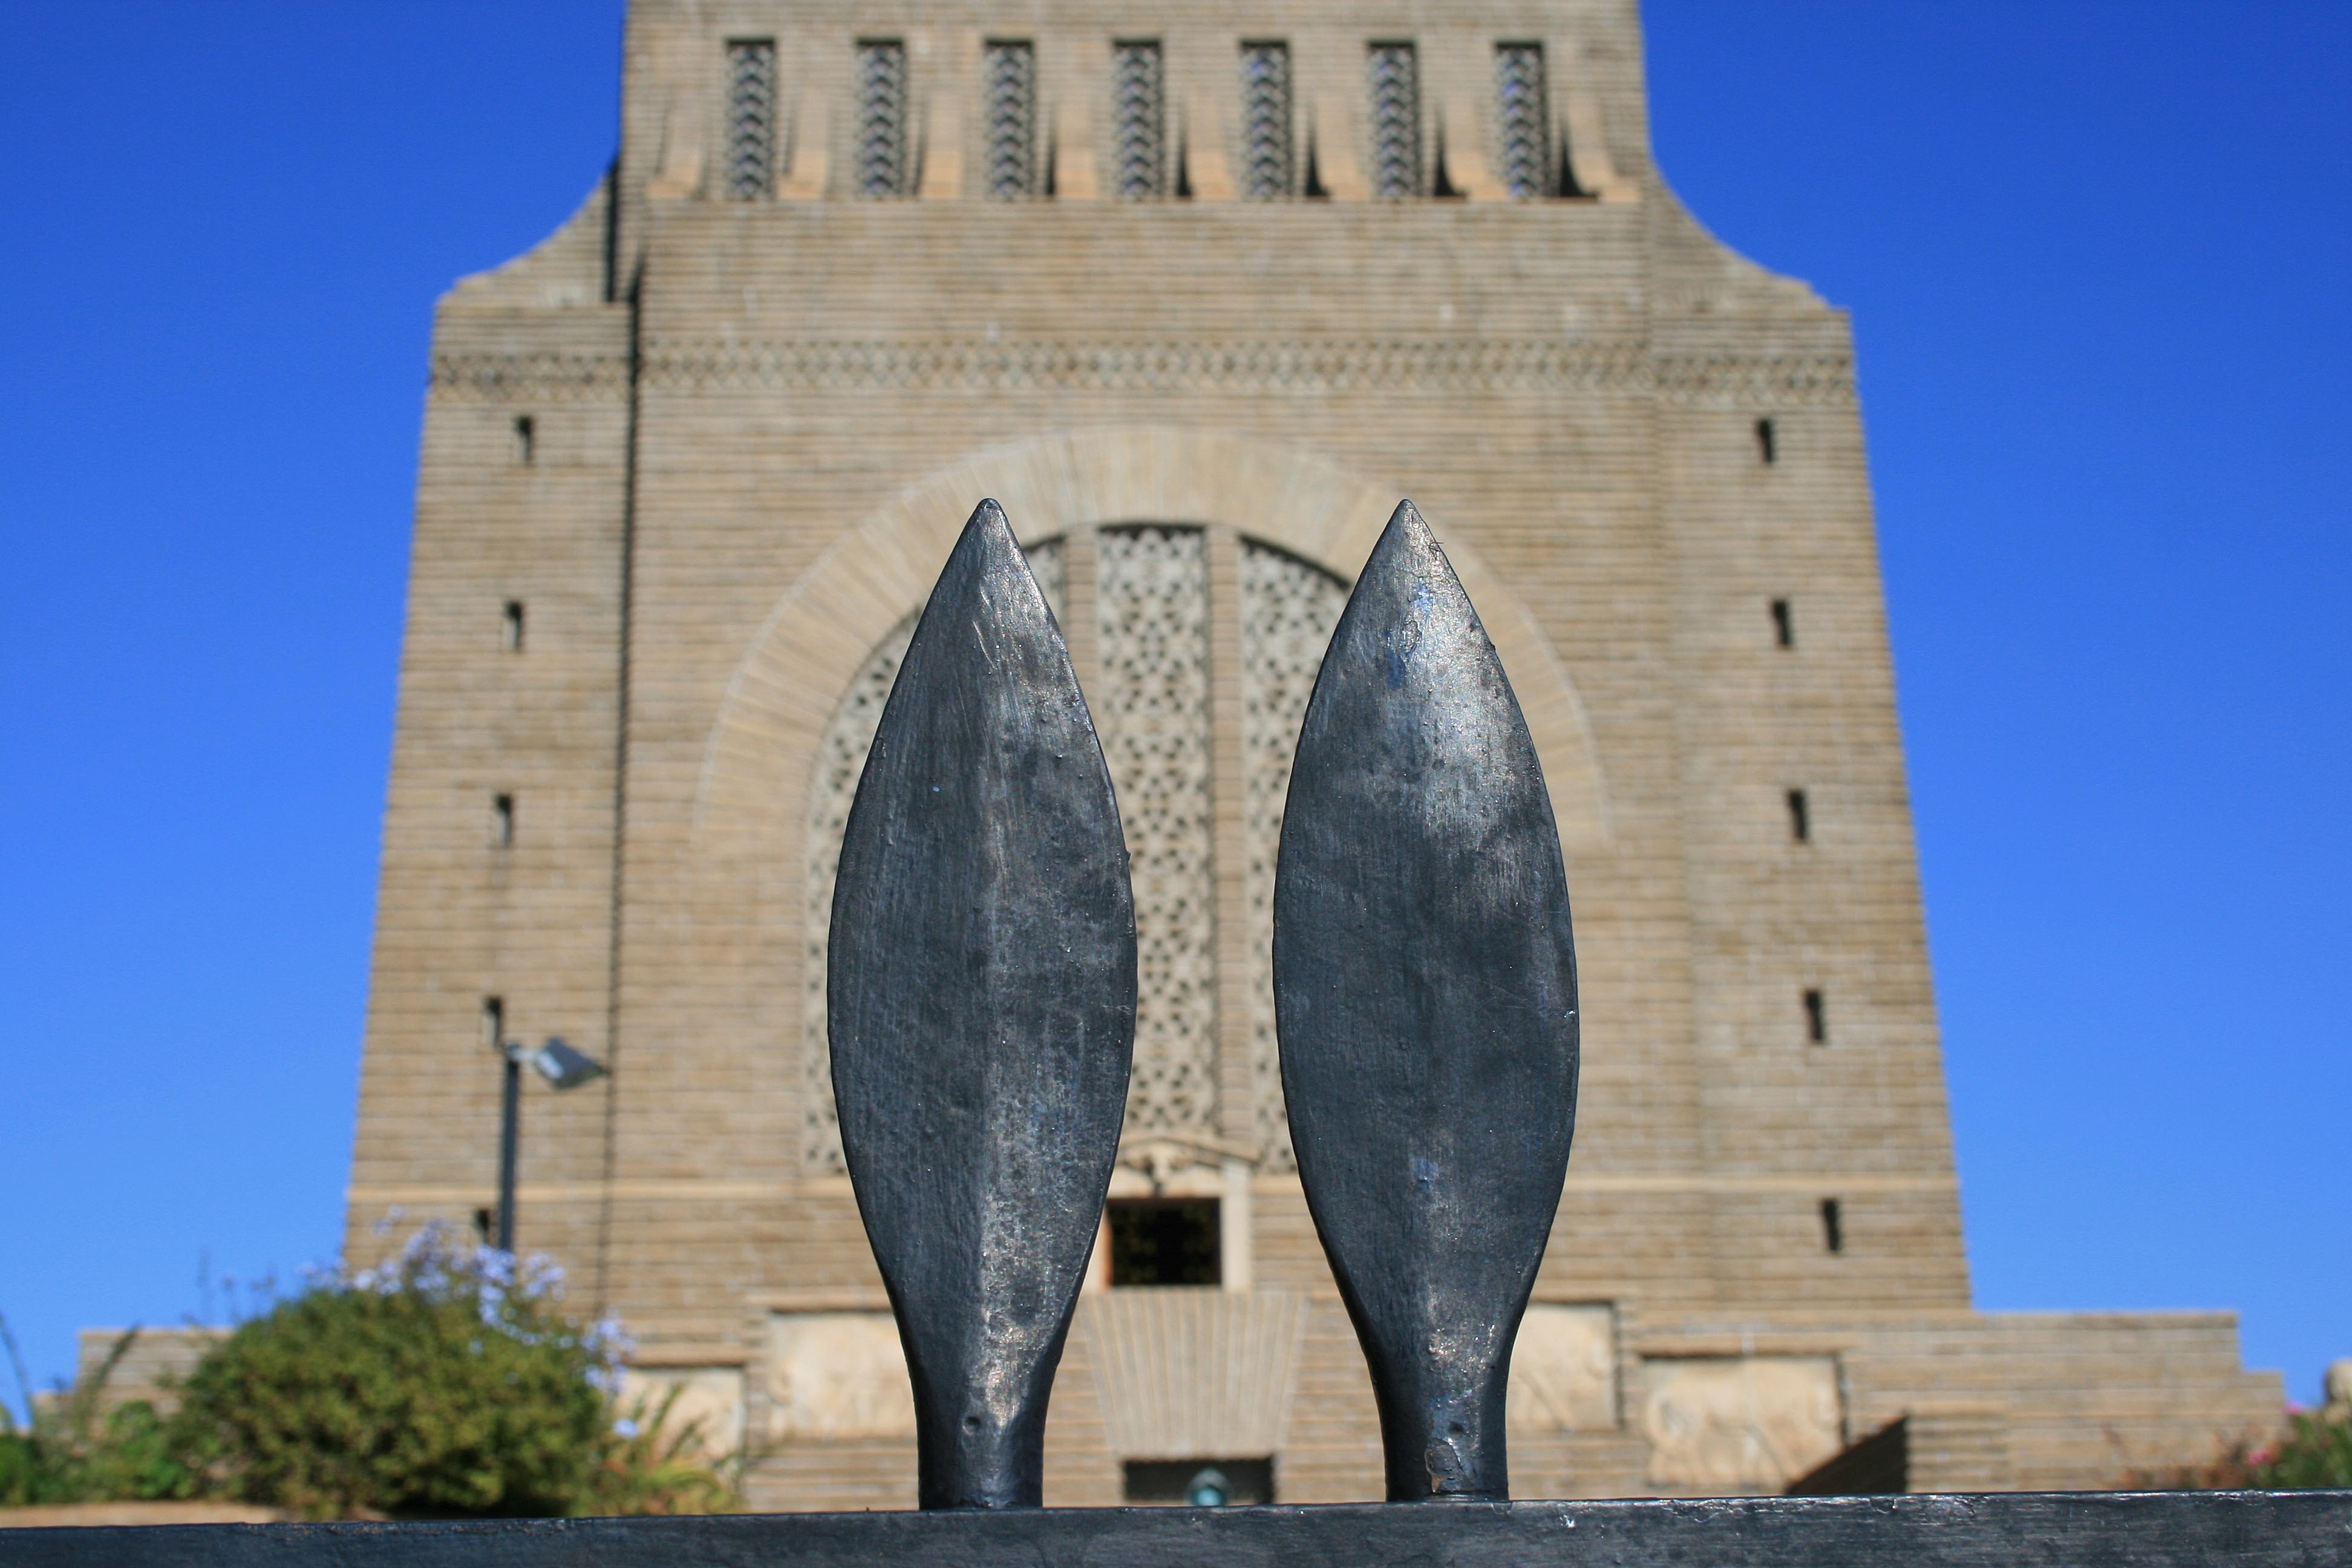
fence, architecture, building, monument, arch, tower, metal, landmark, chapel, weapon, bell tower, background, lance, tips, ancient history, voortrekker monument, assegai tips, assegai, resemblance